Ed Knight House

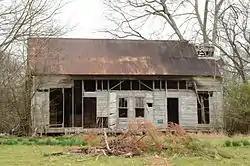

The Ed Knight House is a historic house near Pine Grove, a rural community in Dallas County, Arkansas. It is located on County Road 275 off Arkansas Highway 128. In appearance it resembles a double pen house, a narrow and wide structure with a gable roof. Its oldest portion is a dog trot log structure built c. 1880, after which the central passageway was enclosed and an ell added to the south end. This was then sheathed in horizontal weatherboarding. The front facade has a hip-roof porch extending across its width, supported by six turned posts, with jigsaw-cut brackets. The Knights were a prominent local family who settled the area in the 1840s.